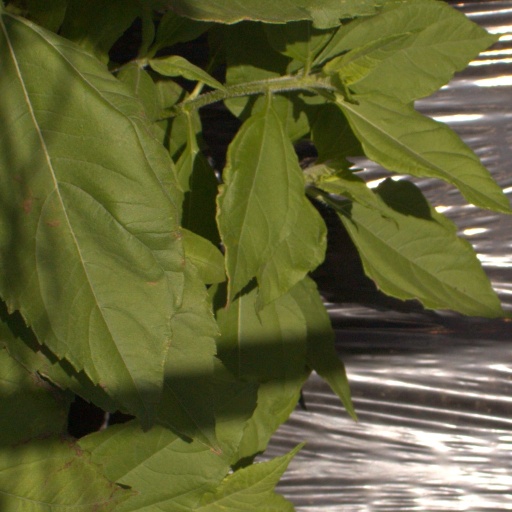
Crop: Jerusalem artichoke